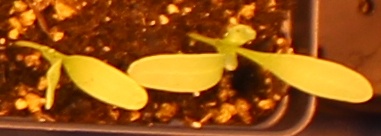
Label: Sugar beet